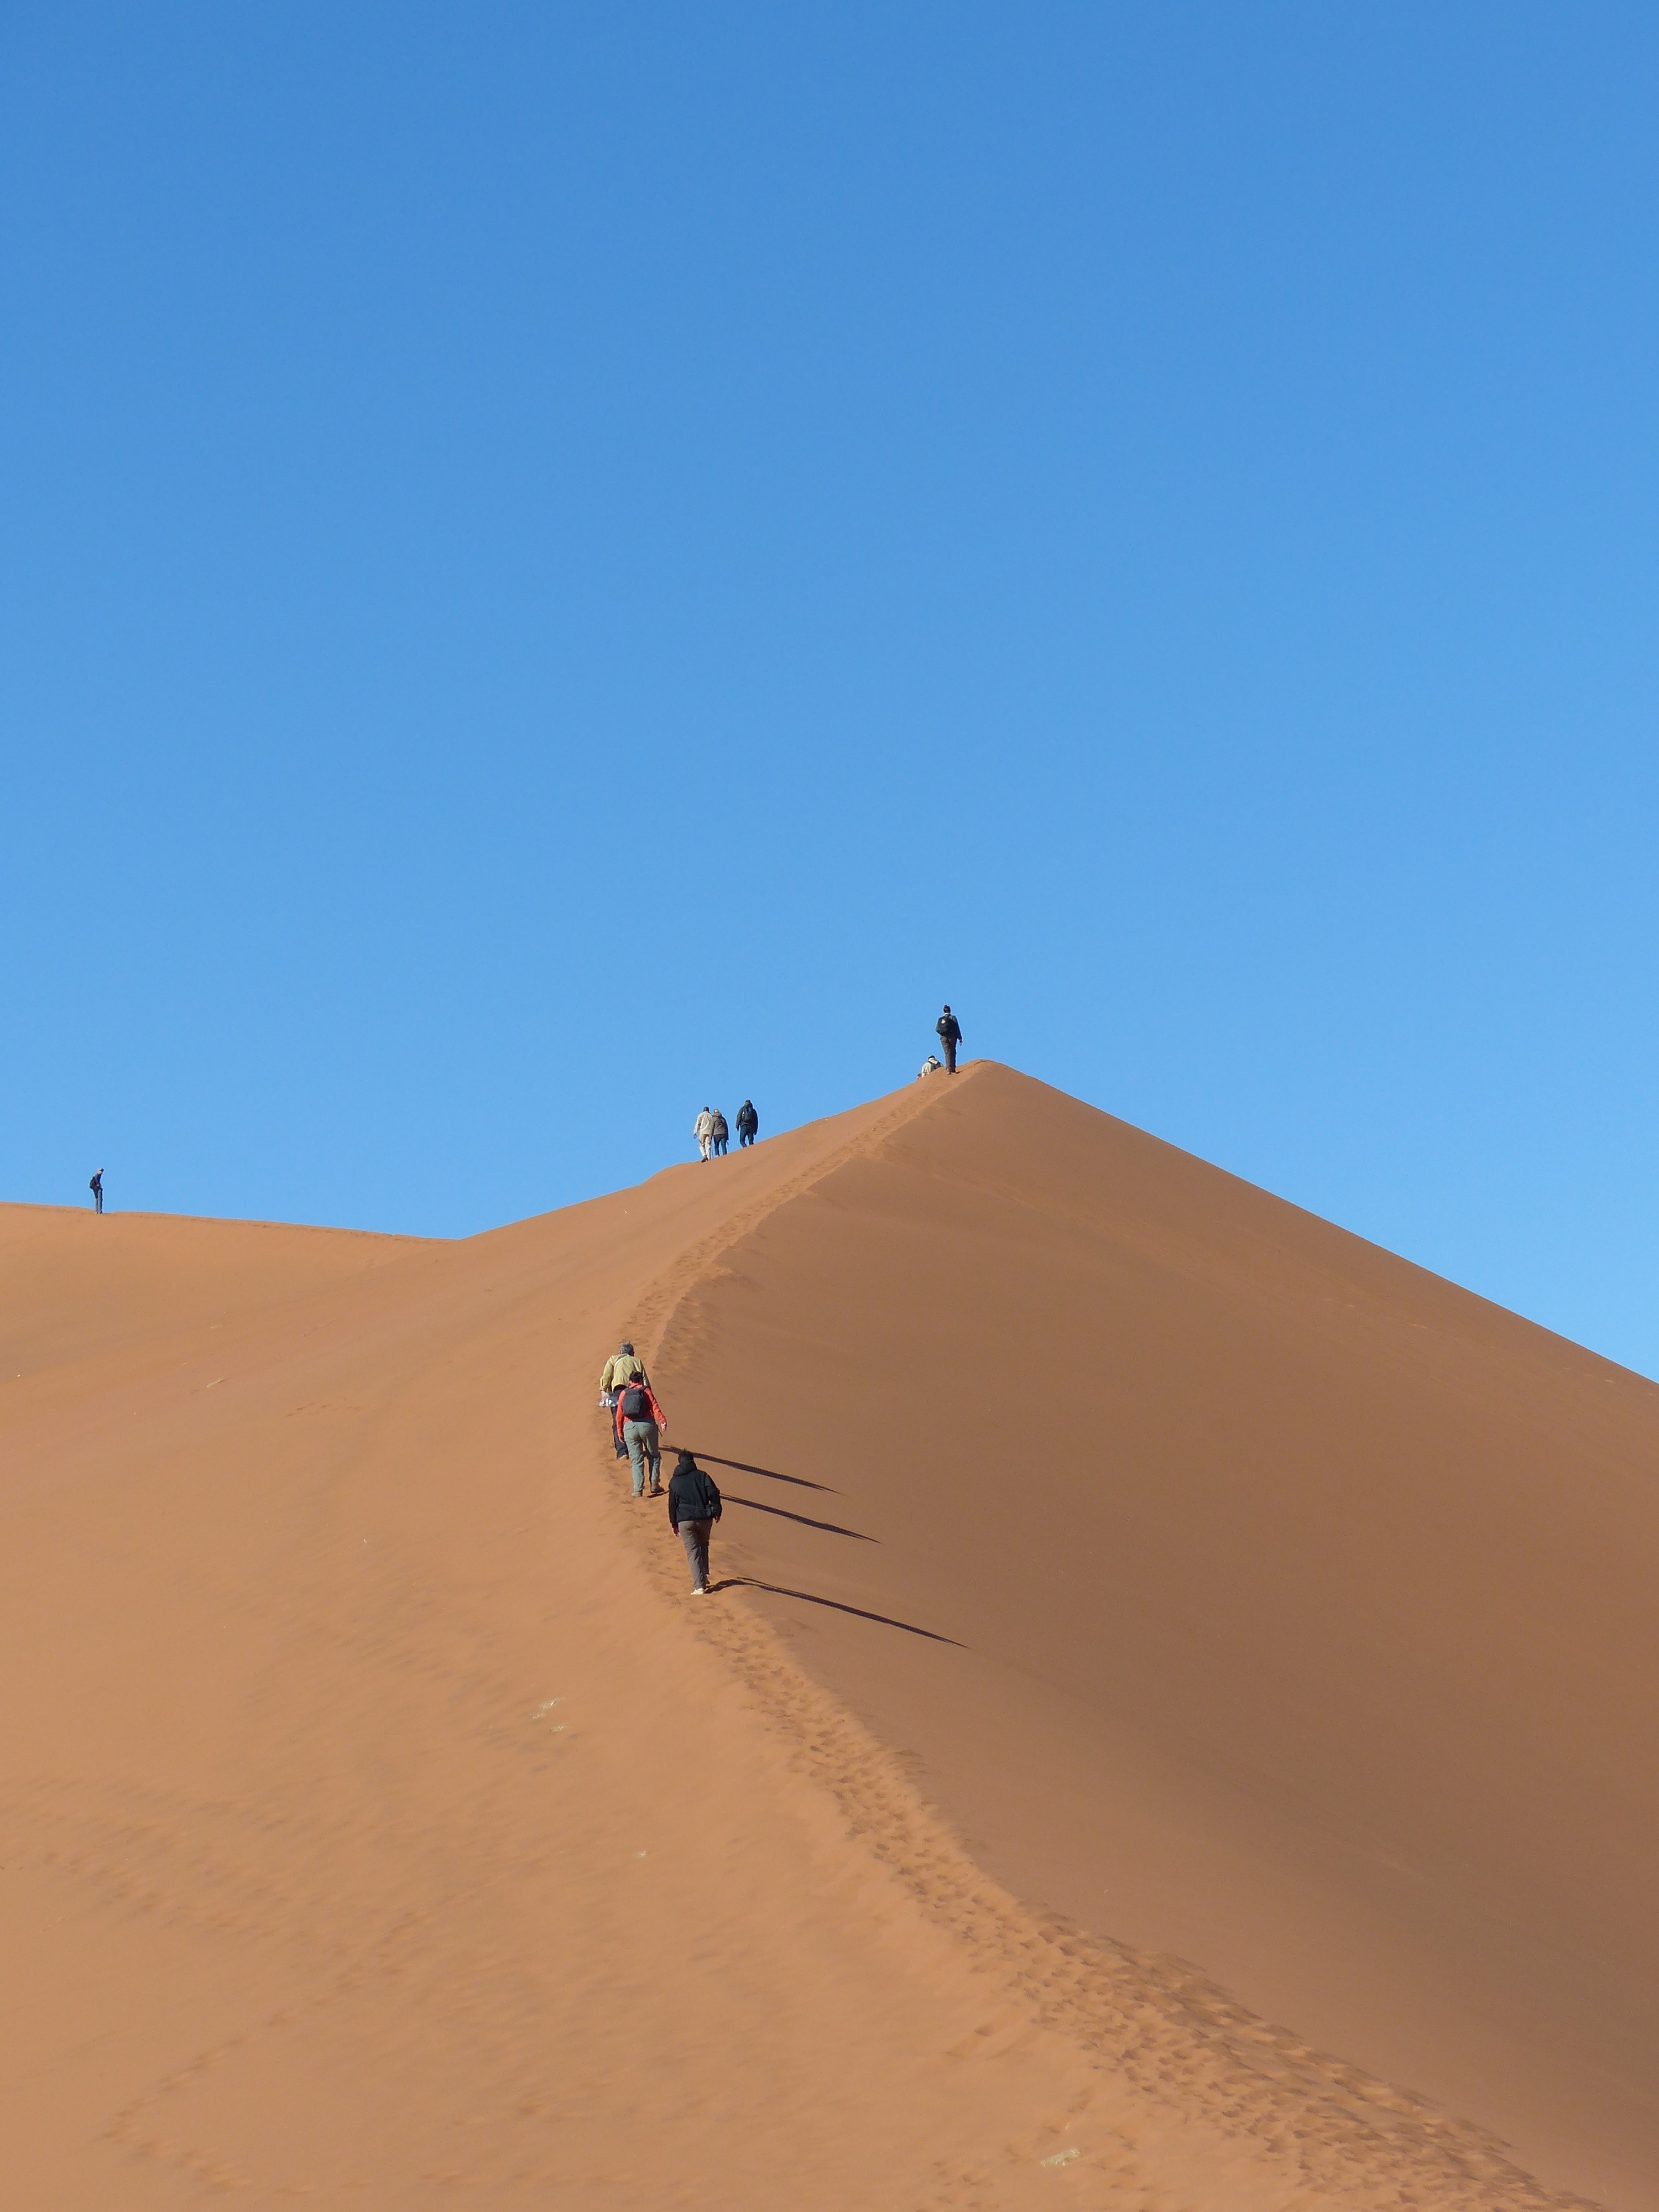
landscape, sand, desert, dune, tourism, ascent, dunes, tourists, habitat, sahara, landform, erg, natural environment, geographical feature, aeolian landform, sossusvlie